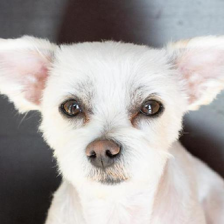
Label: animals